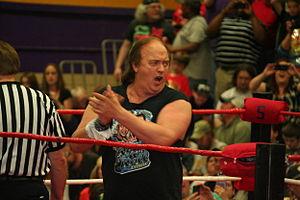
Robert Gibson, né Ruben Gibson, le 19 juillet 1958, est un catcheur américain. Il est surtout connu comme la moitié de l'équipe connue sous le nom de Rock 'n' Roll Express, avec Ricky Morton. Il a également participé à des compétitions en soloet a remporté divers championnats tout au long de sa carrière.